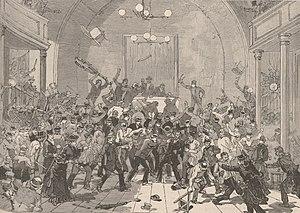
""Paris. La manifestation du 11 mars. Salle Rivoli. Les anarchistes, conduits par Mlle d'Erlincourt, maltraitent Yves Guyot. (Dessin de M. Haënen, d'après le croquis de M. Dick)""."
Cette page concerne l'année 1883 du calendrier grégorien.
Sidonie Poiret, connue sous le nom de scène de Fernande d'Erlincourt, née à Reims le 10 mai 1861 et morte après 1919, est une artiste lyrique ou comédienne française, surtout connue en tant que militante anarchiste puis en tant que philanthrope.